Describe the emotion expressed in this image:  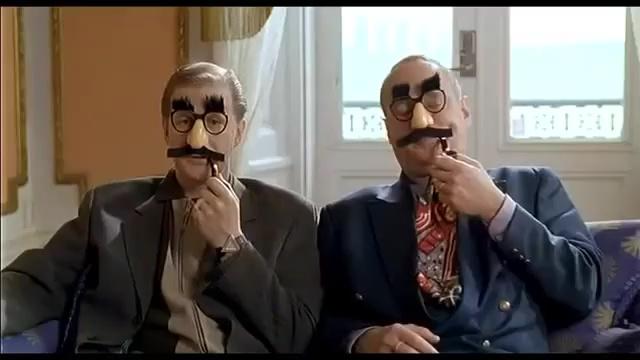
This person displays Suffering, valence and arousal with low intensity.